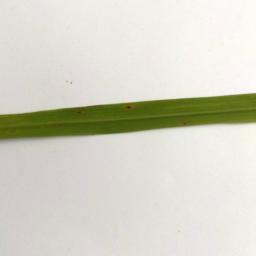
Label: Rice___Brown_Spot